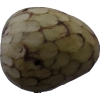
Label: cherimoya